Paul Wynand

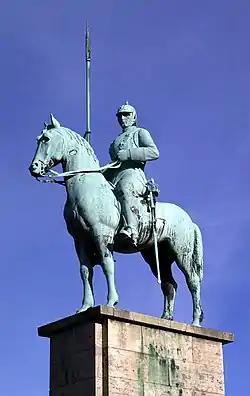
Memorial for the "Kürassier-Regiment Graf Geßler (Rheinisches) Nr. 8" in Deutz, Cologne, 1928

Paul Wynand (30 January 1879 – 2 March 1956, Berlin) was a German sculptor, medalist, and professor, active in the National Socialist era.